Conroe Independent School District

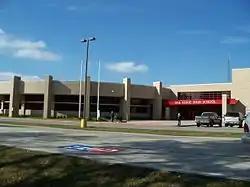
Oak Ridge High School

The Oak Ridge High School attendance zone serves the city of Oak Ridge North, a portion of the city of Shenandoah, and the unincorporated communities of Spring, Imperial Oaks, and Tamina.